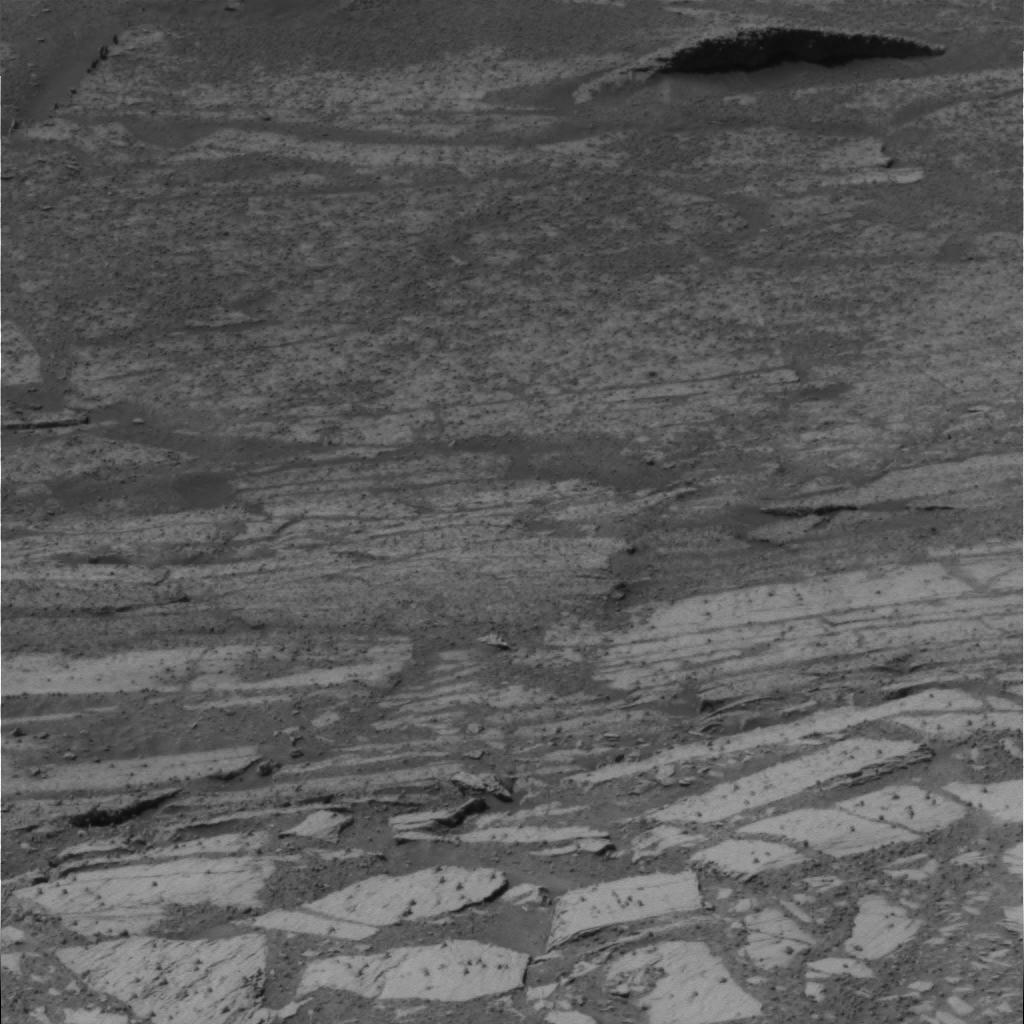
Surface features visible: Rock Outcrops, Rock (Linear Features), Soil, Spherules, Nearby Surface